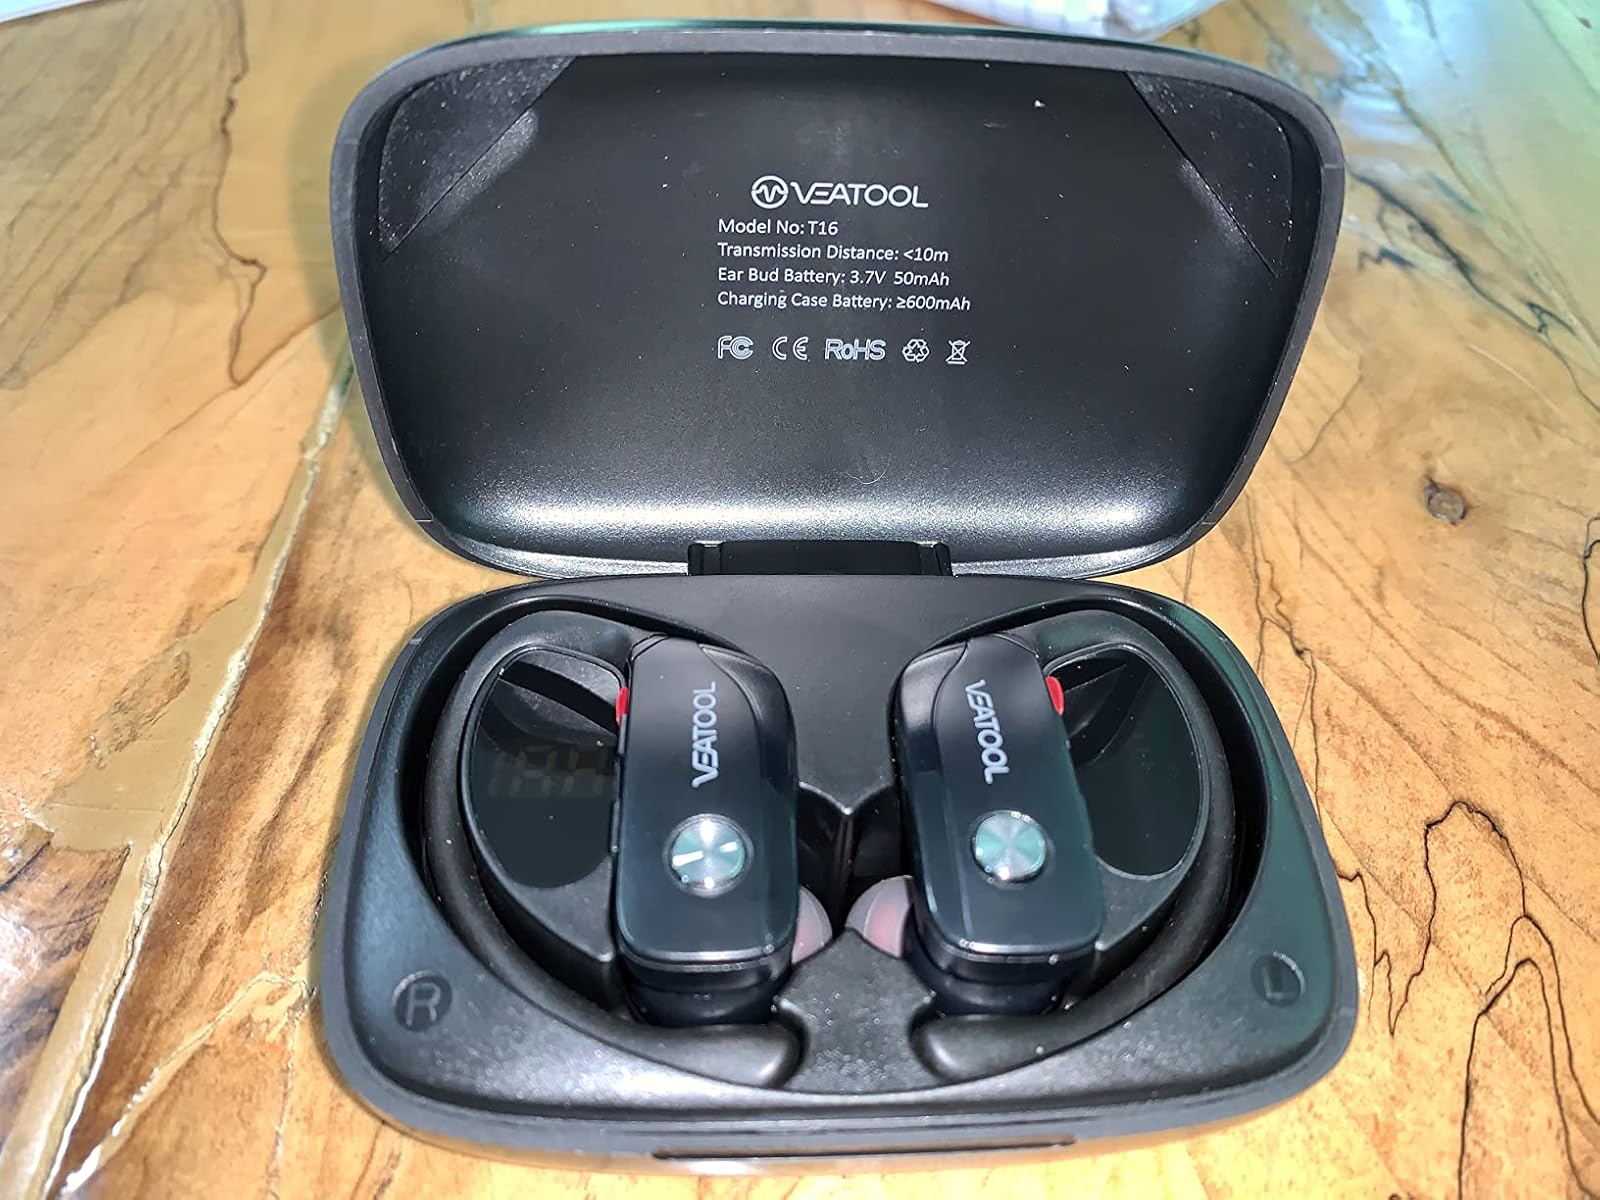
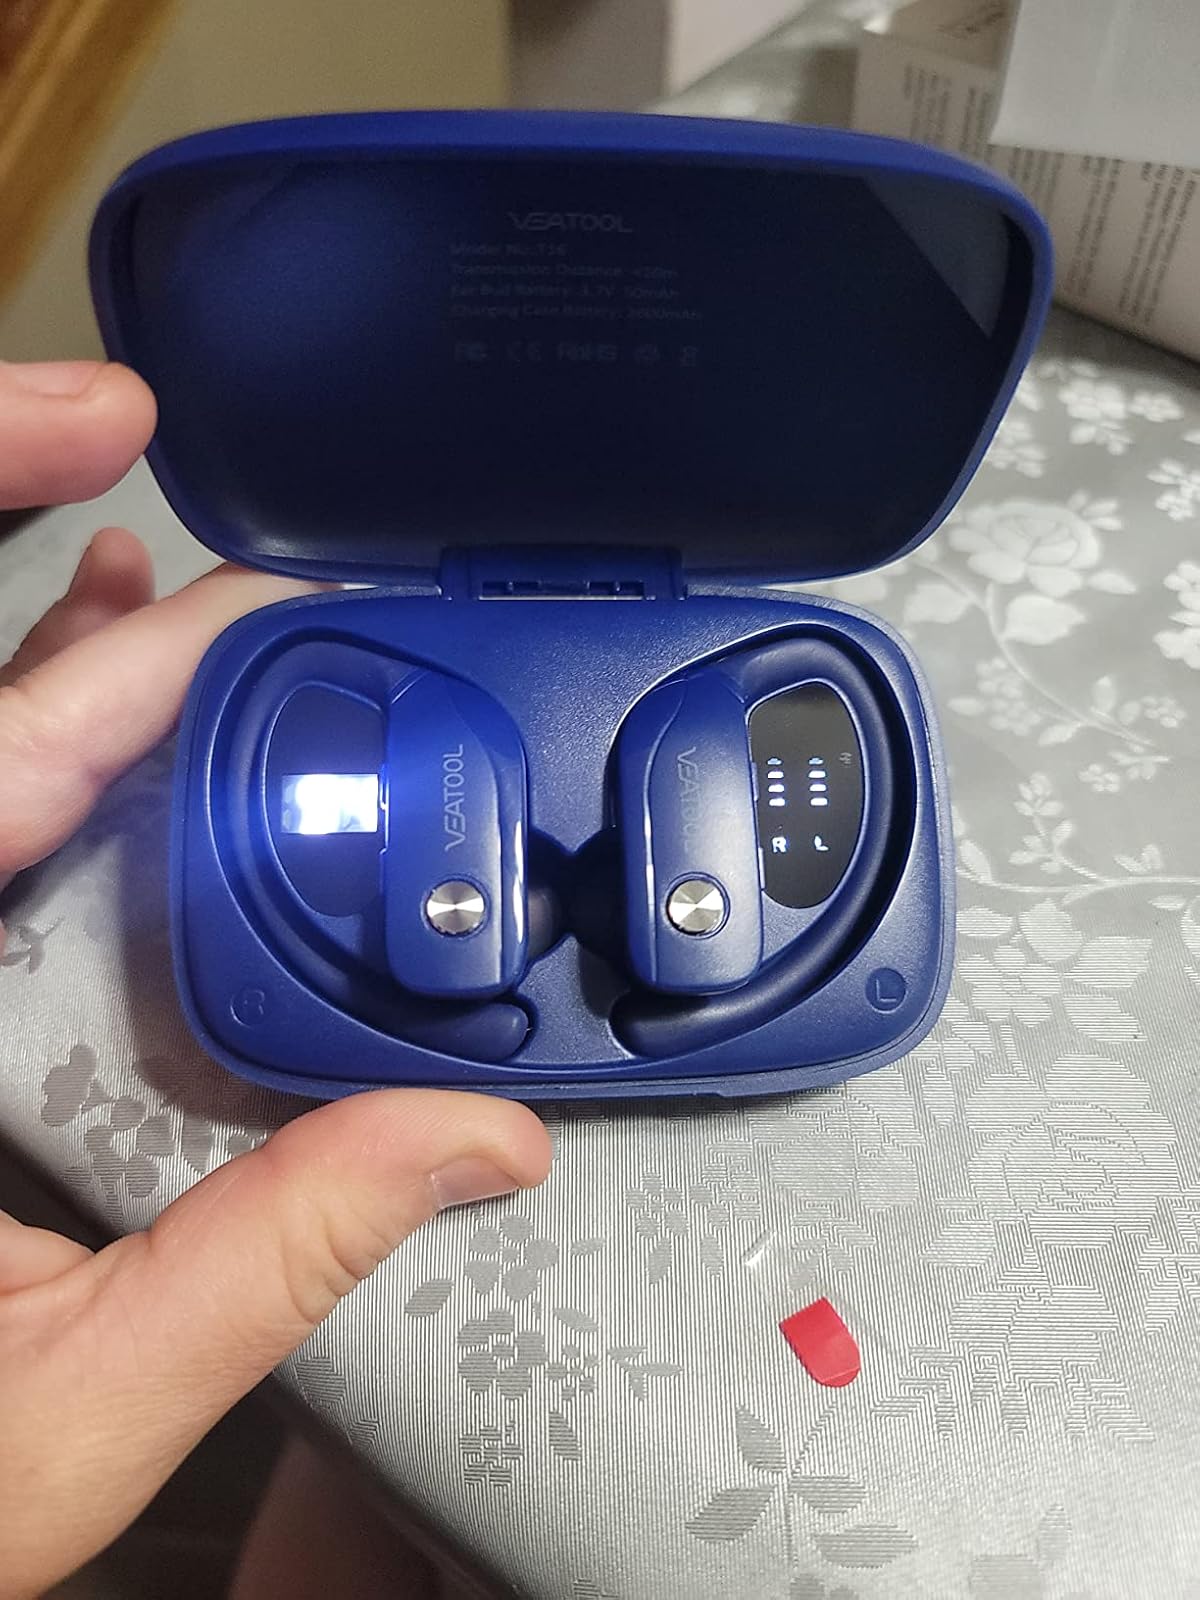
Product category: earbuds
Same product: no